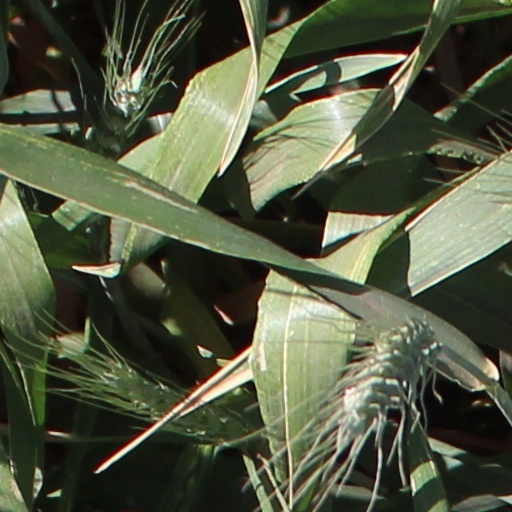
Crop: wheat